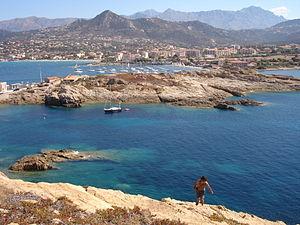
France, Haute-Corse (2B), île-Rousse, vue générale depuis la tour génoise